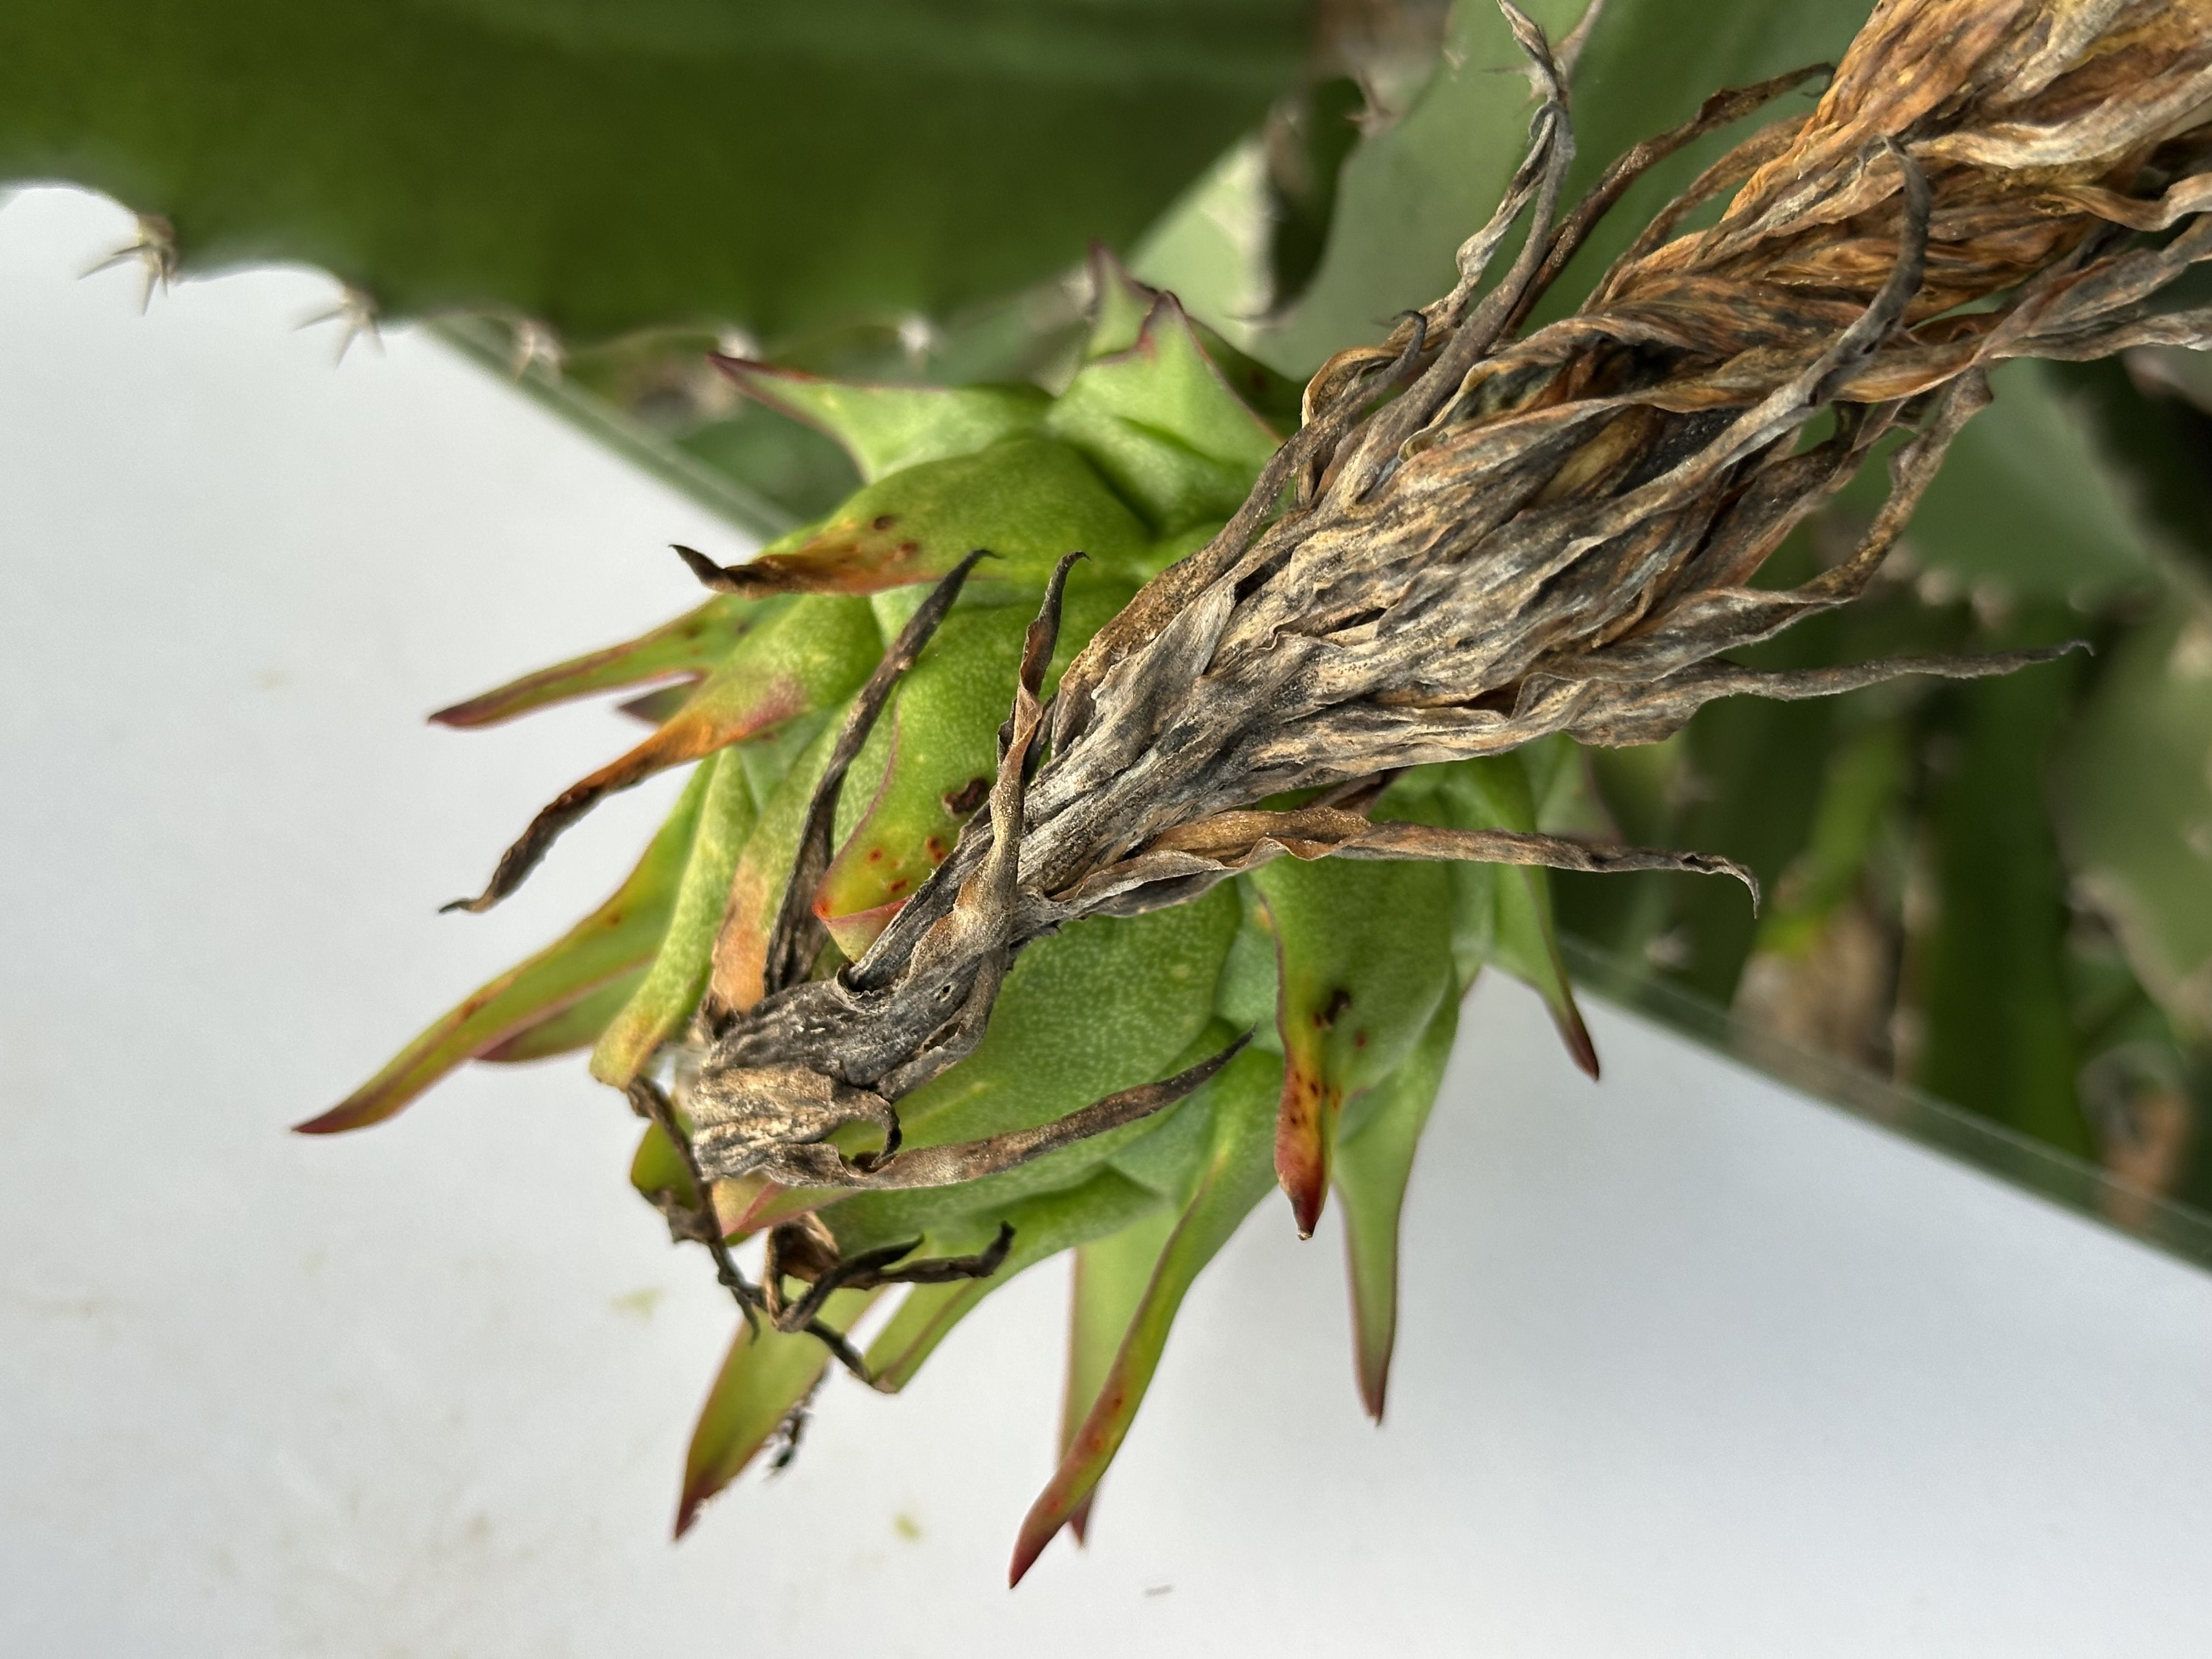
Label: Good fruit